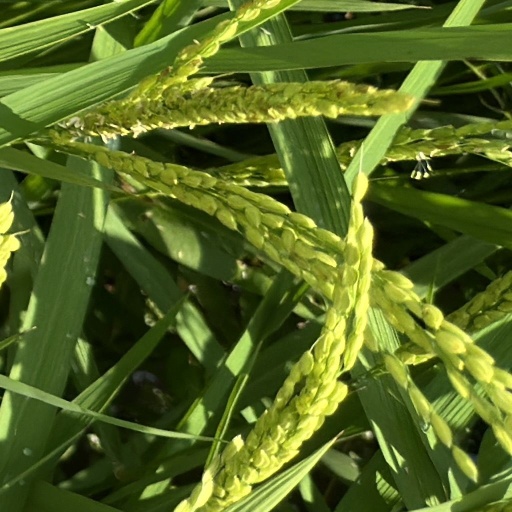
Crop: rice